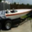
Label: ship